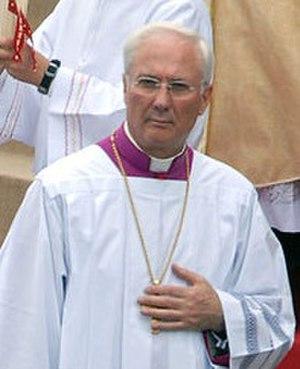
Mgr Piero Marini, maitre des célébrations liturgiques pontificales This file has been extracted from another file&#x3a
Monseigneur Piero Marini est un archevêque de la curie romaine.